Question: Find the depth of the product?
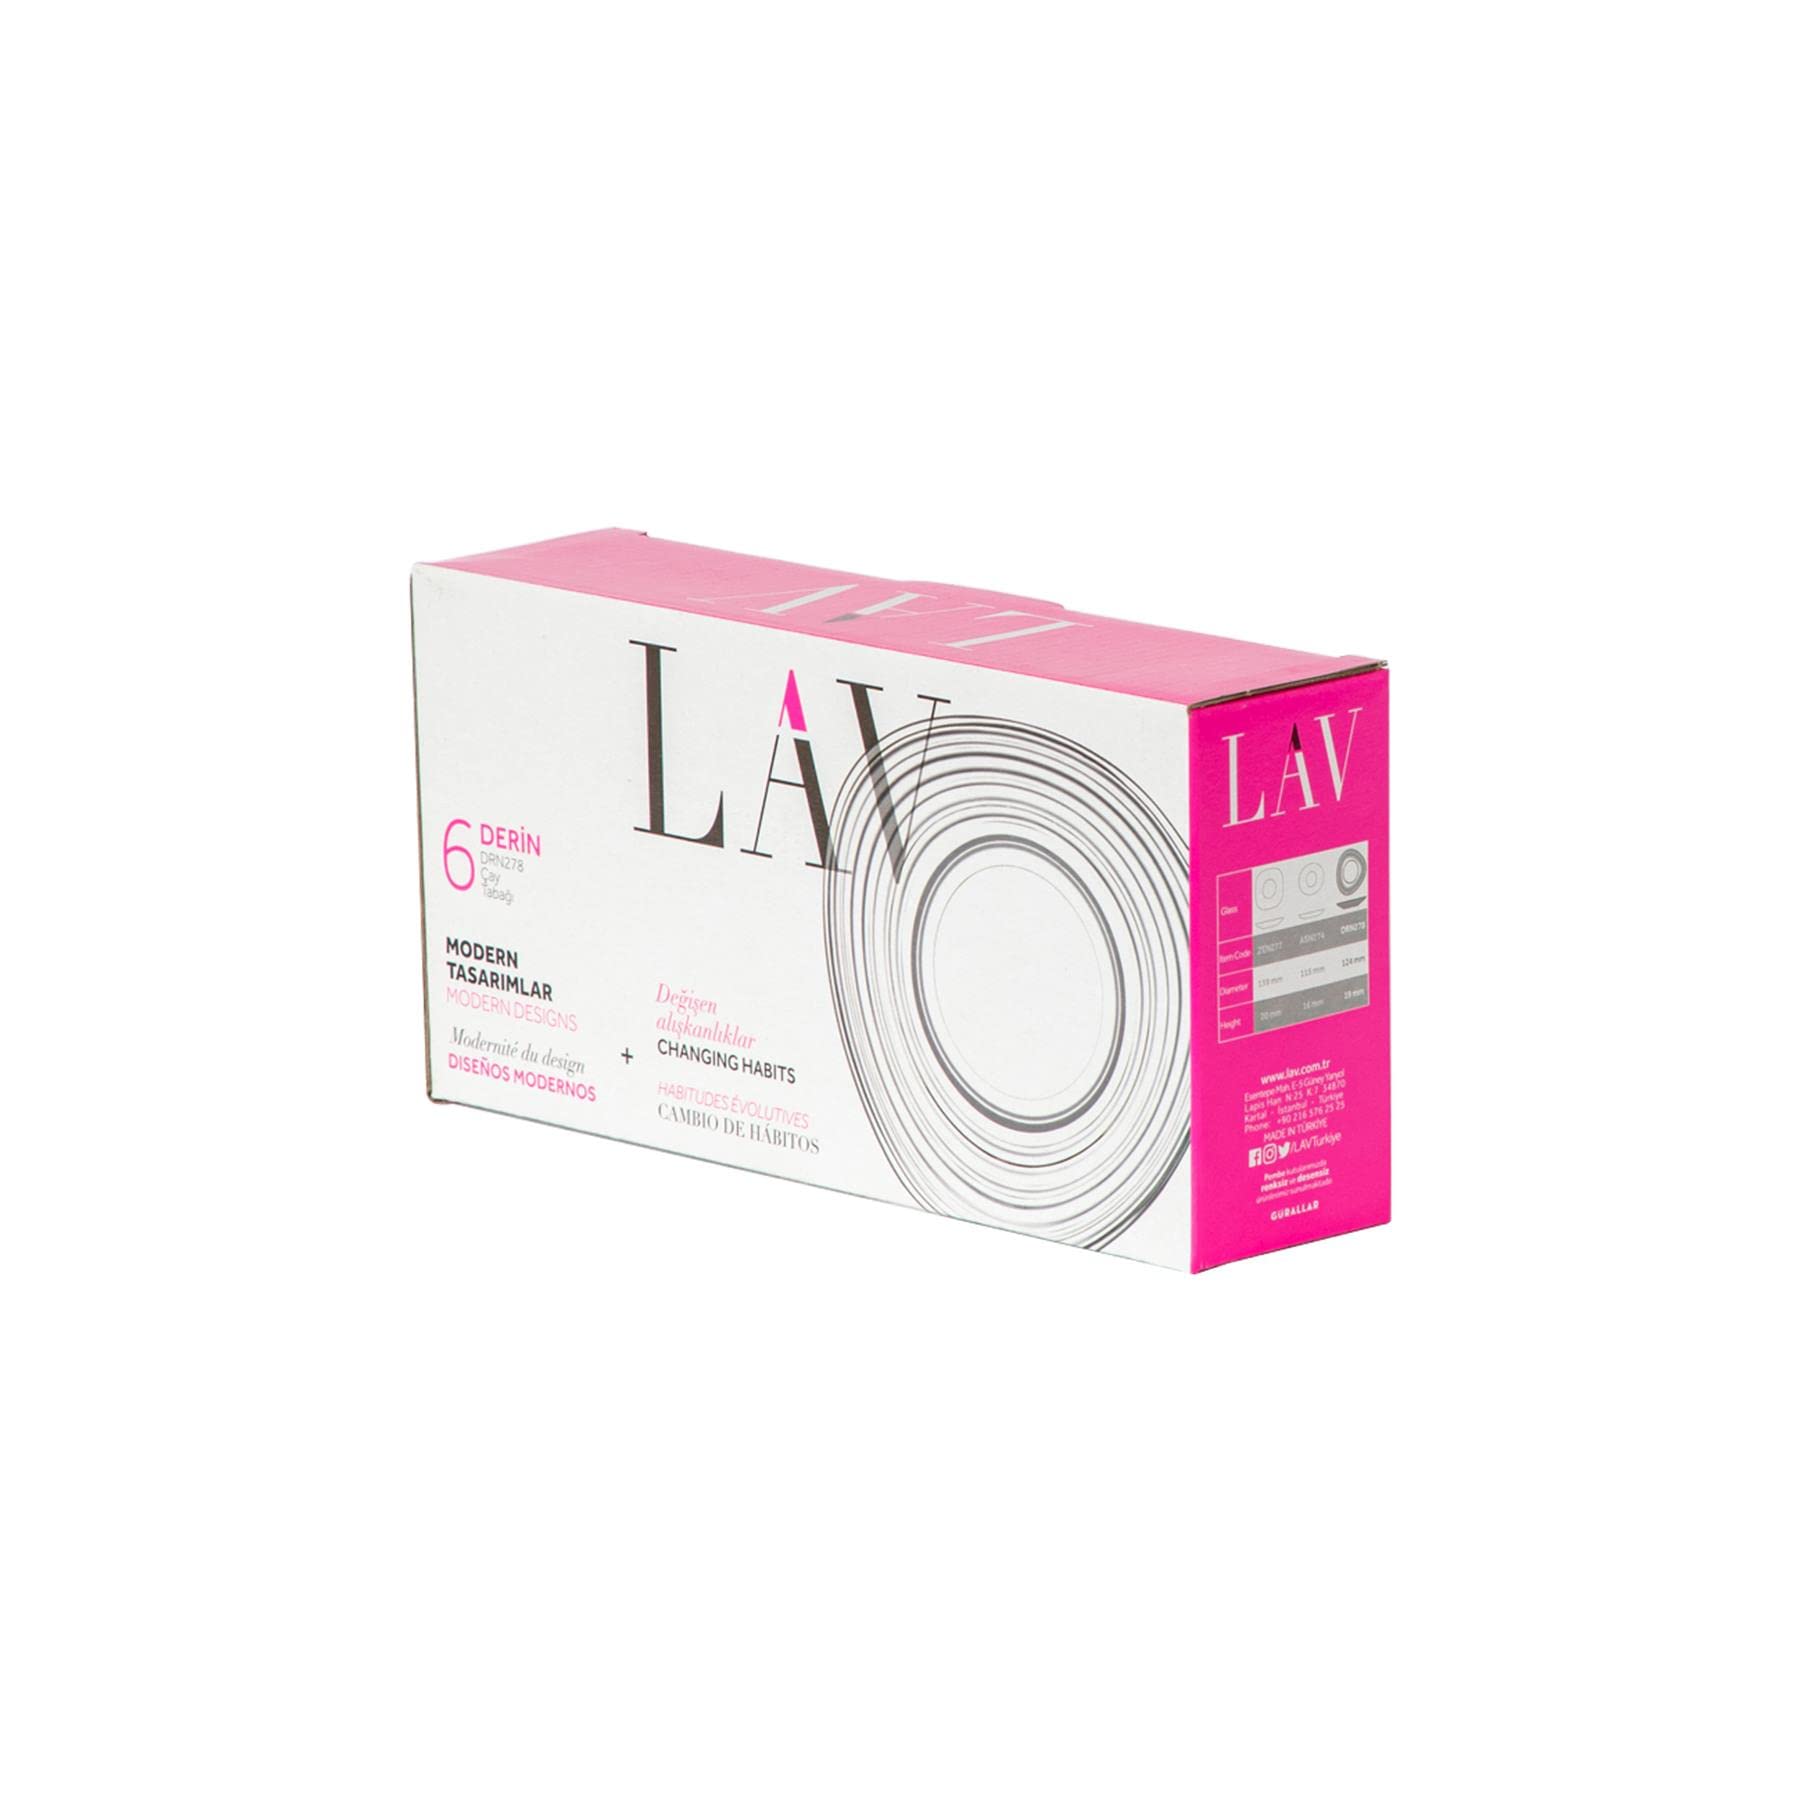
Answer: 137.0 millimetre